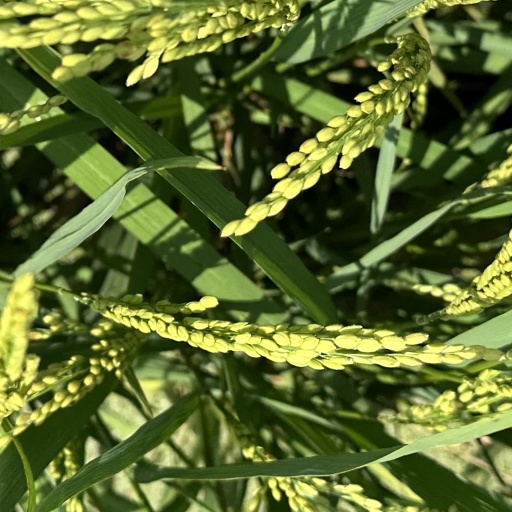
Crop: rice